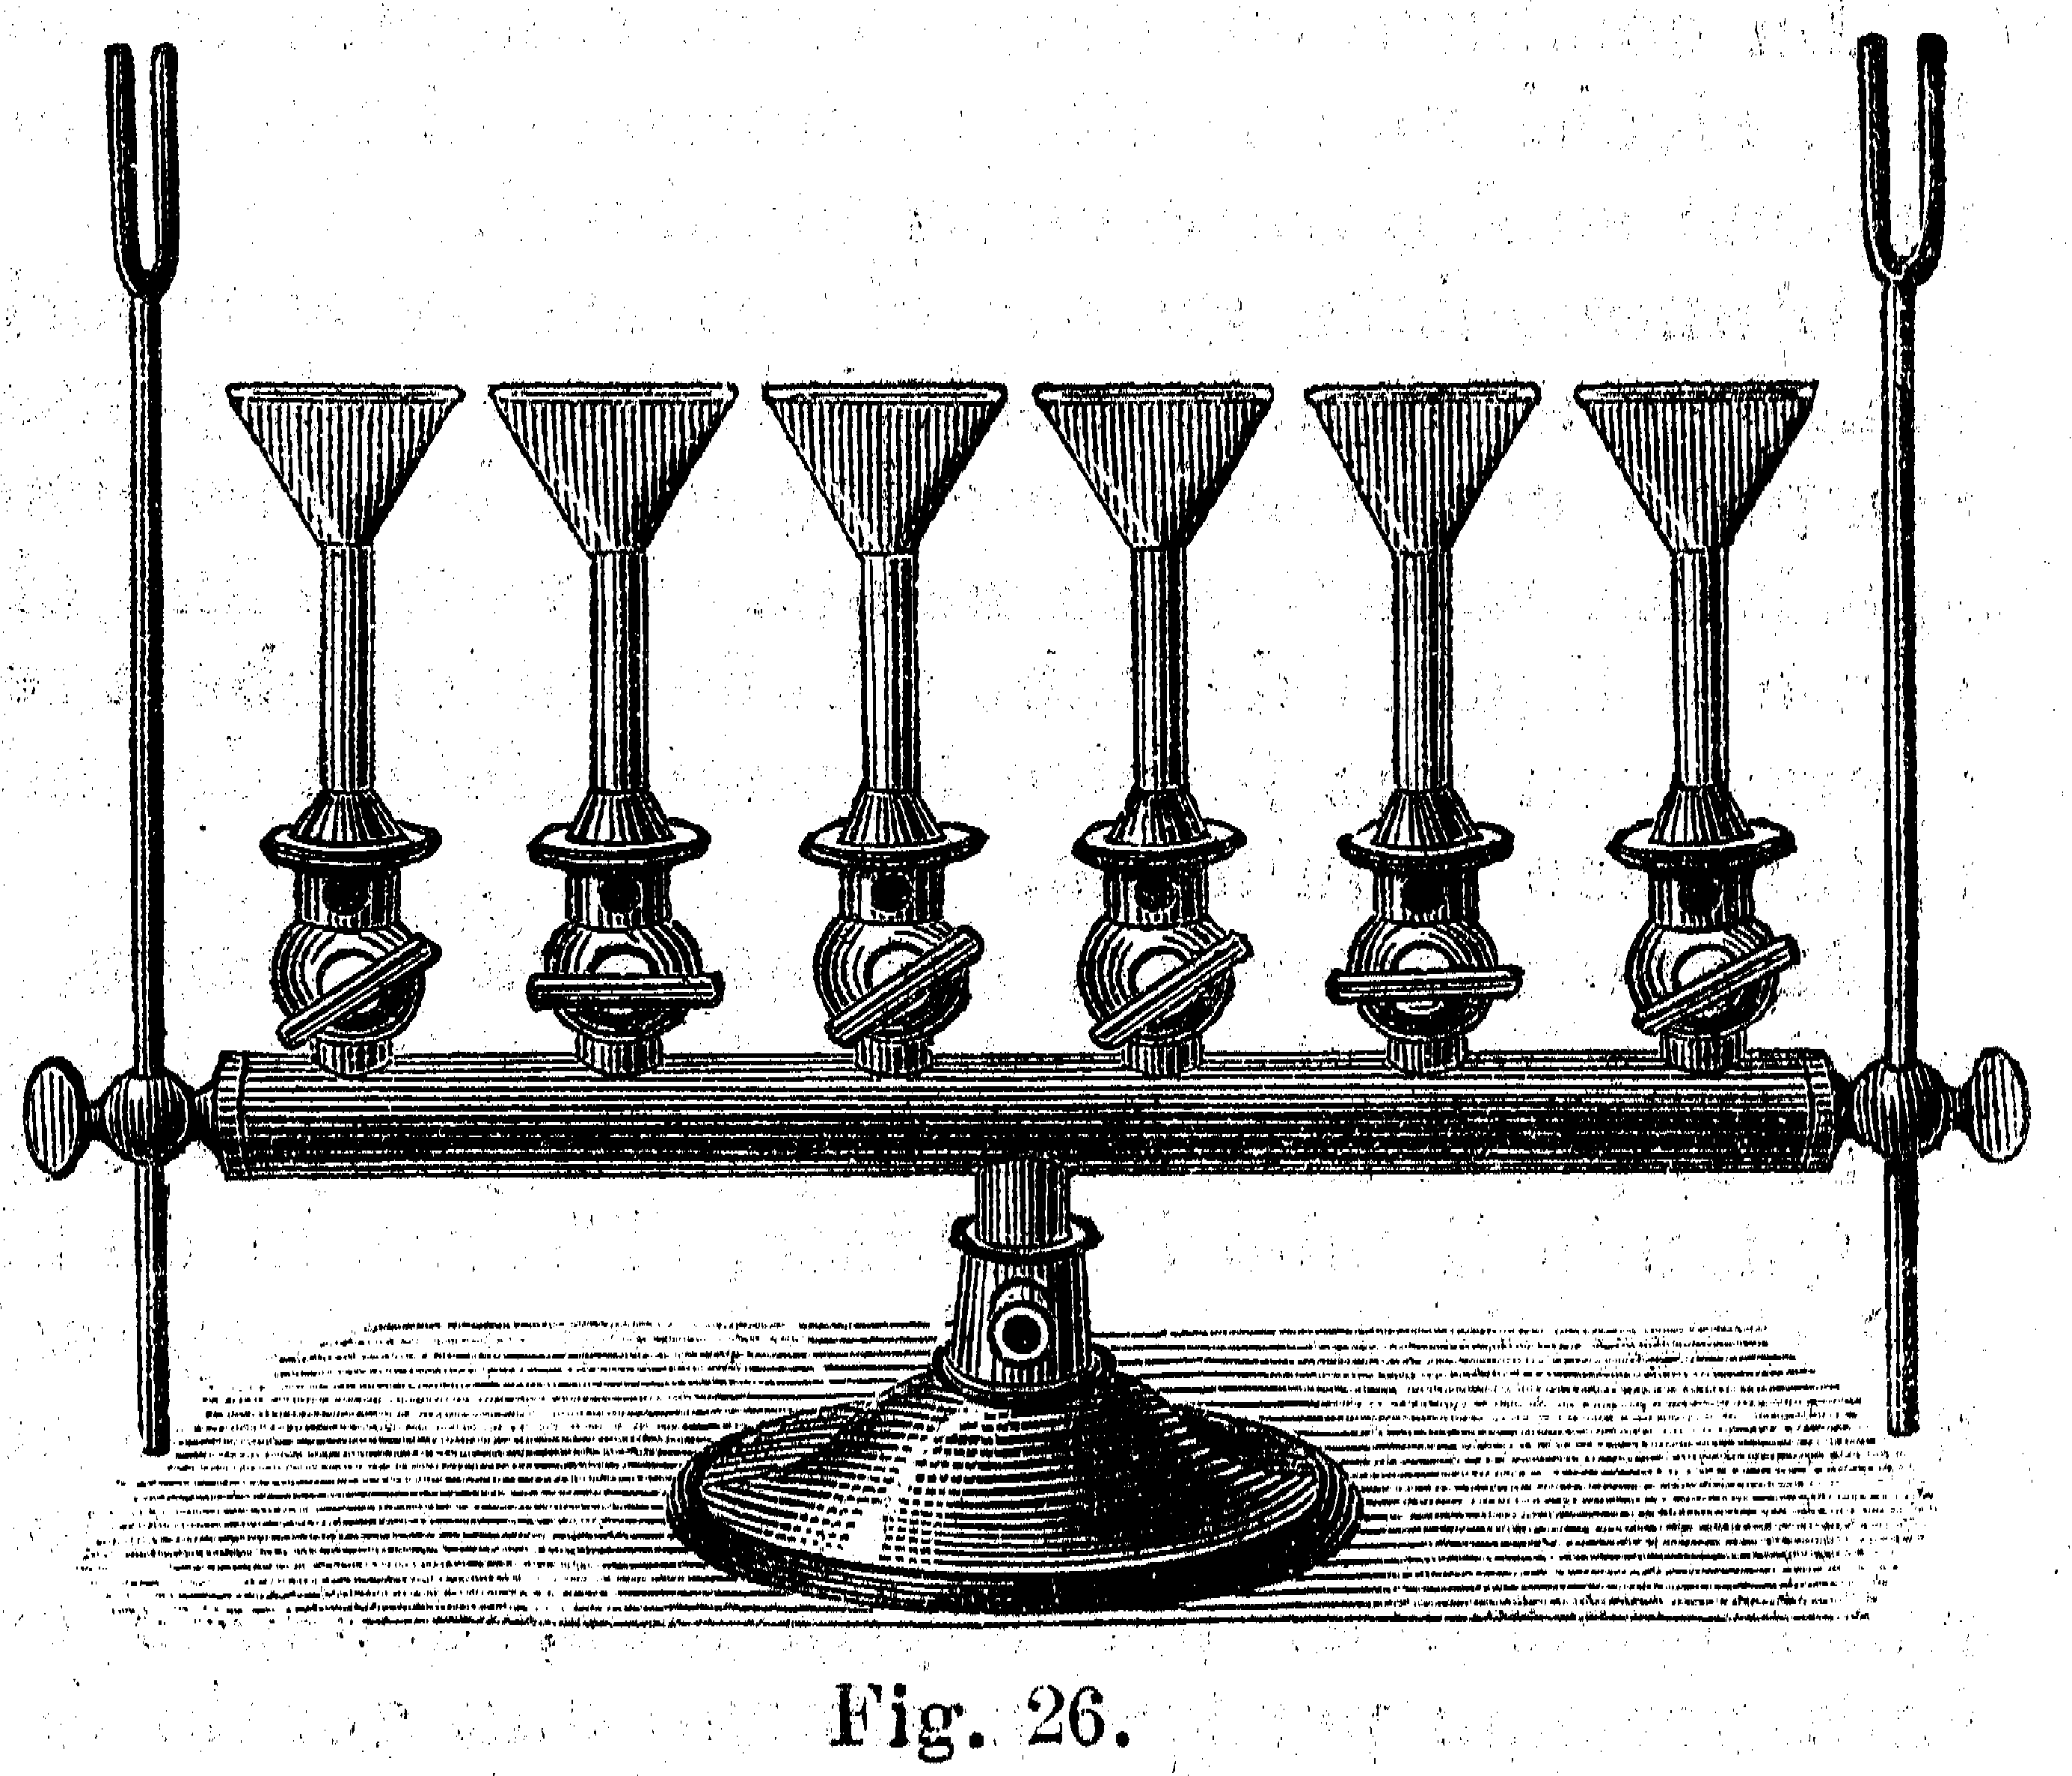
Gas stove for combustion tubes, monochrome black-and-white photograph
Specialty: lab-equipment